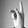
ASL letter: K